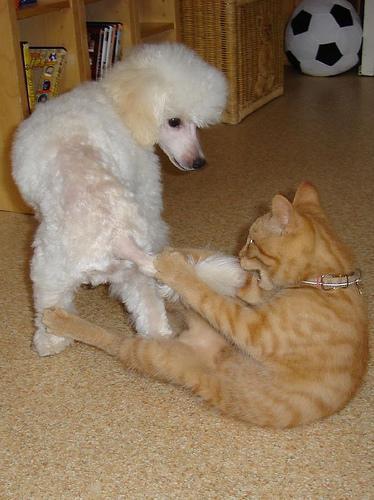
toy_poodle